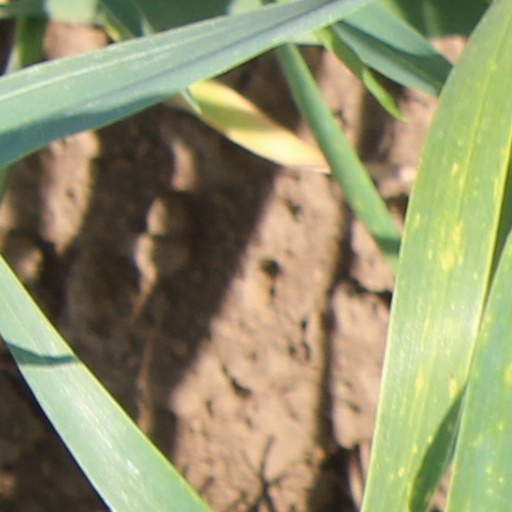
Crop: wheat